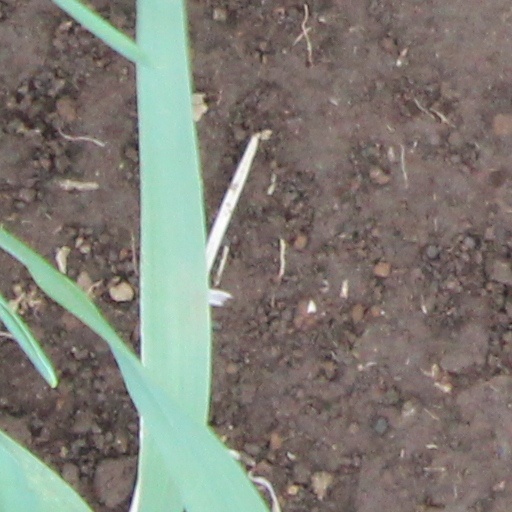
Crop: wheat